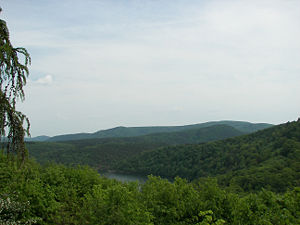
Nationalparker i Tyskland / Nationalparker
Der er fjorten nationalparker i Tyskland. Nationalparkerne har et samlet areal på 9.620,48 km², hvilket er cirka 2,6 procent af Tysklands areal.